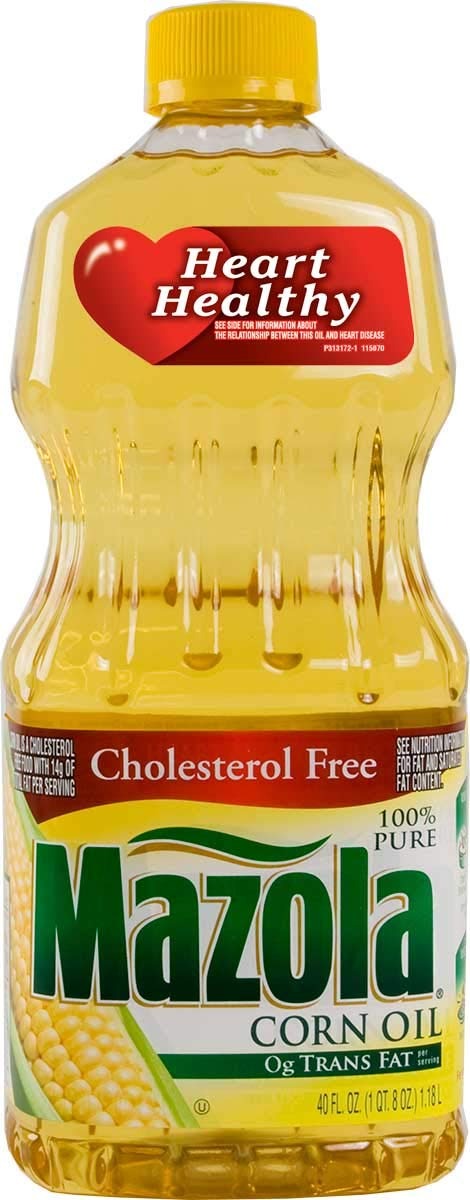
Item Name: Mazola Corn Oil, 40 Fluid Ounce - 12 per case.
Bullet Point: Country of Origin: United States
Product Description: Features: From baking and grilling to sauteing and marinating, Mazola Corn Oil can be used for a variety of cooking techniques to create great tasting meals. With its neutral taste, corn oil lets the true flavors of food shine through in marinades, dressings and more. Additionally, corn oils high smoke point (450 degree F) makes it a great all-purpose cooking oil that is well suited to handle the heat in the kitchen. Since 1911, the Mazola brand has delivered great tasting, high-quality products. You can trust Mazola to create delicious meals that your family will love. Mazola cooking oils are naturally cholesterol free and 100 Percent pure with no additives, so the great flavor of your food comes through.
Value: 480.0
Unit: Fl Oz

Price: 5.89